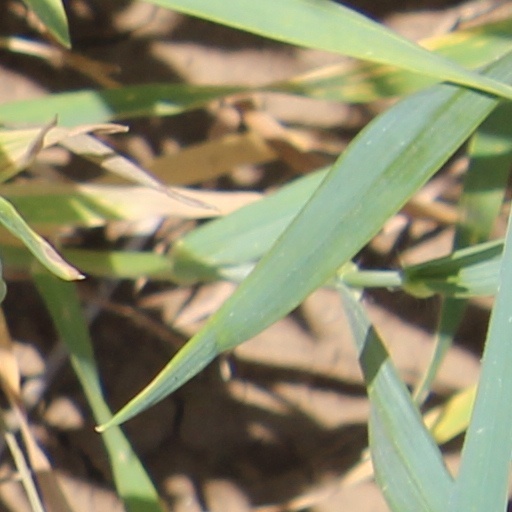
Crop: wheat